Togo Palazzi

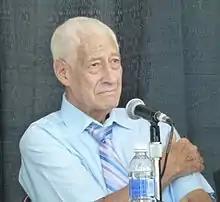
Palazzi in 2013

Togo Anthony Palazzi (August 8, 1932 – August 12, 2022) was an American basketball player who played in the National Basketball Association (NBA) for the Boston Celtics and Syracuse Nationals.